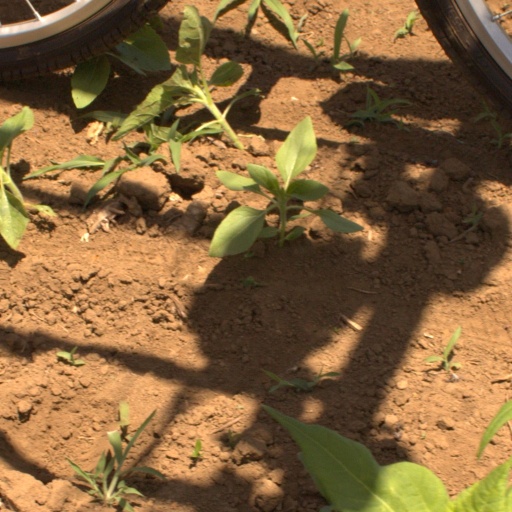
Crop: Jerusalem artichoke